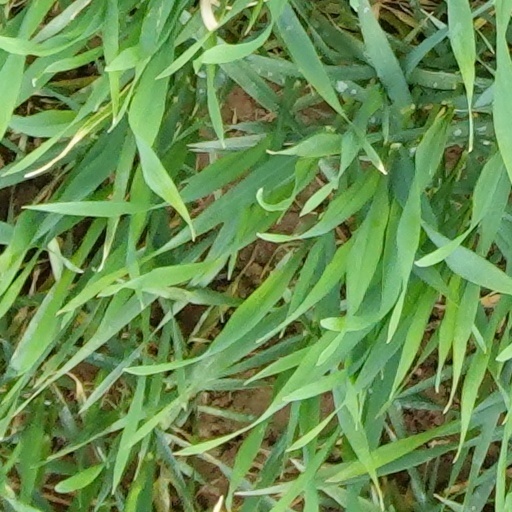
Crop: wheat